Laserblast

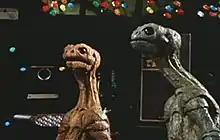
Two reptile-like alien creatures, one blue and one orange, look in an upward direction, with machinery and computer screens in the background.

Several critical reviews cited the stop motion animation as one of the film's only redeeming qualities. Richard Meyers, a novelist who also wrote about science fiction films, described "Laserblast" as "basically repetitive and predictable", but included some redemptive qualities in the animation of Dave Allen and the makeup effects of Steve Neill. Science fiction literary scholar Peter Nicholls called it the worst of Charles Band's films, saying it was "badly scripted, badly paced rubbish", and describing Allen's "o.k. aliens" as "the only plus". Likewise, film essayist Dennis Fischer said that Allen's stop motion animation provides the film's "sole moments of interest", and "Cinefex" publisher Don Shay called it the film's "only viable selling points". In their book "DVD & Video Guide", Mick Martin and Marsha Porter called it a "dreadful low-budget film with some excellent special effects by David Allen". Doug Pratt, who criticized the poor acting and dull dialogue, said that the special effects and stop motion animation "are well executed, but the sequences without effects are fairly dumb". The authors of "The DVD-Laser Disc Newsletter" called the film "a dull and padded revenge-against-bullies tale", but said that the stop motion animation sequences were enjoyable enough that "fans are likely to be pleased with the low-budget film's positive attributes and willing to ignore the rest".